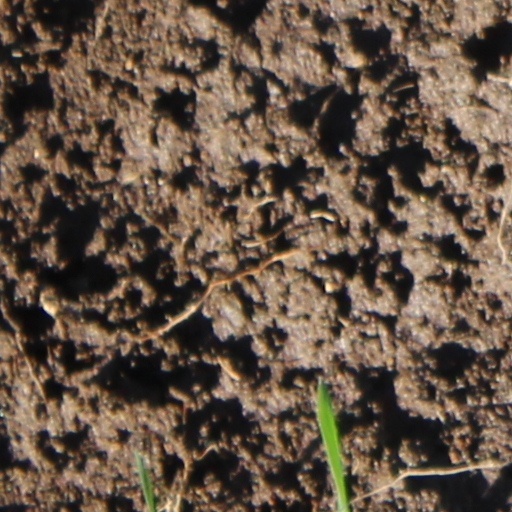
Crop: wheat